Pandiyan (actor)

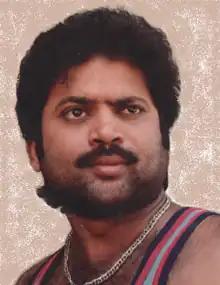
Pandiyan in "Panthaya Kuthiraigal"

Pandiyan (5 January 1960 – 10 January 2008) was an Indian actor and politician who acted in lead roles in the 1980s and supporting roles from the 1990s.